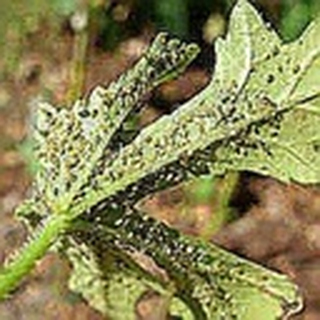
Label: cotton_aphids